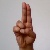
The image shows a hand gesture representing the letter 'U' in Indian Sign Language.